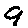
Label: 9